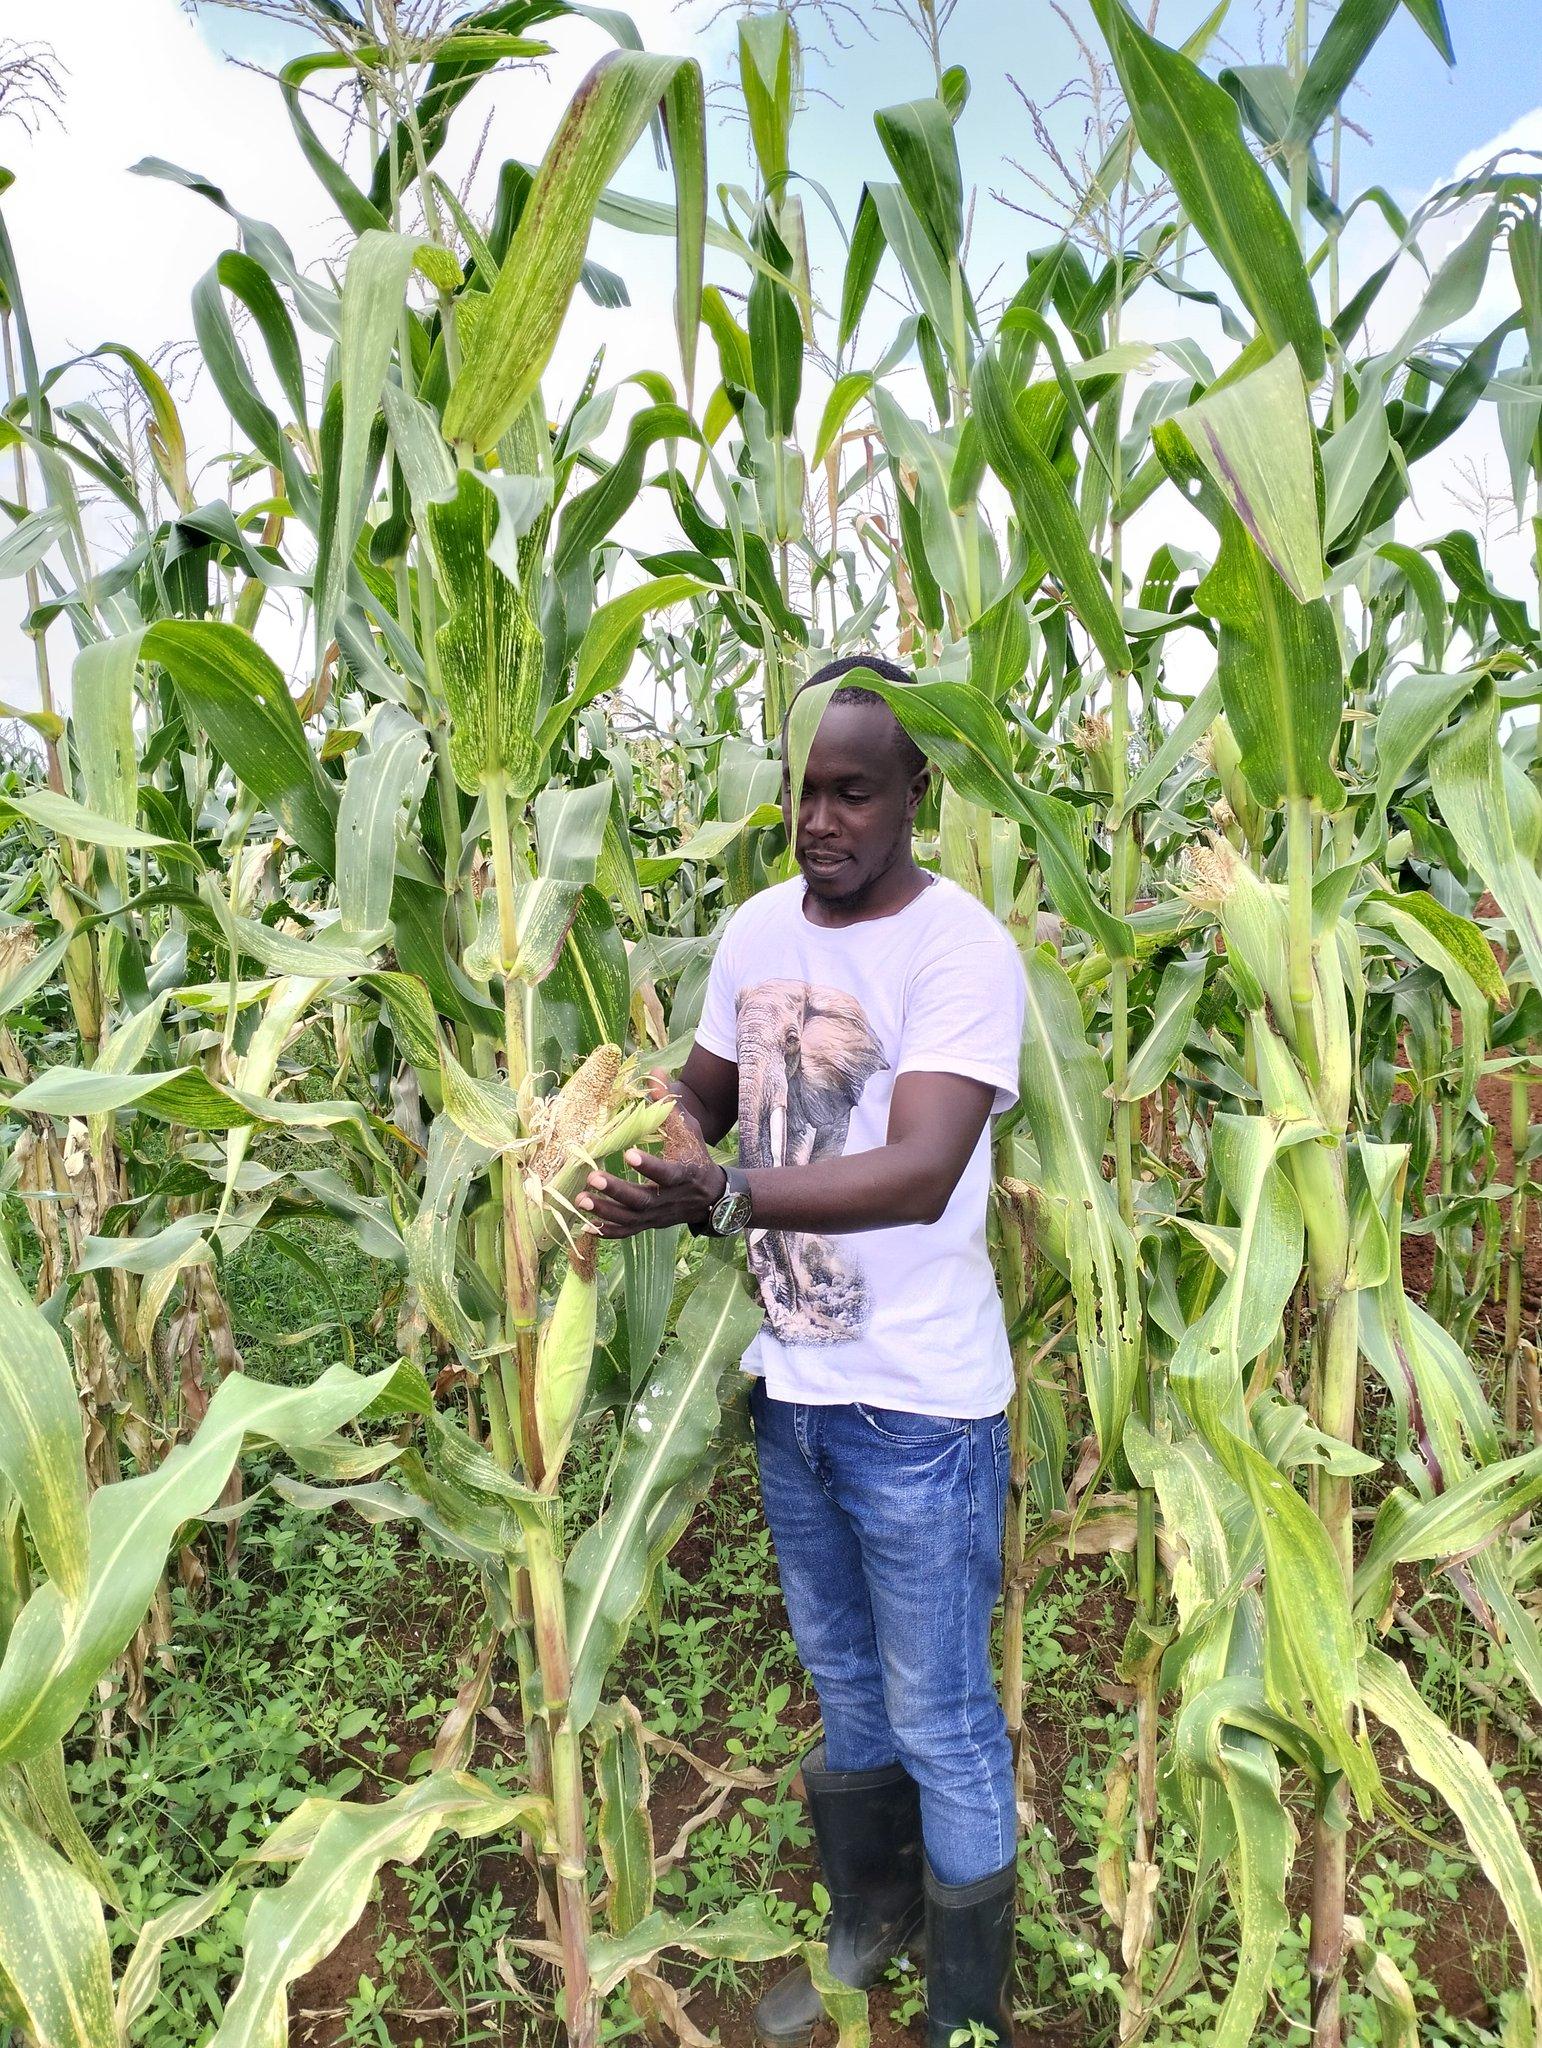
Mtu alievalia fulana yenye rangi nyeupe, akiwa ameshika zao la mahindi katika eneo lililozungukwa na mimea ya zao hilo ikiashiria ni eneo litumikalo kwa ajili ya uzalishaji wa zao hilo la biashara.